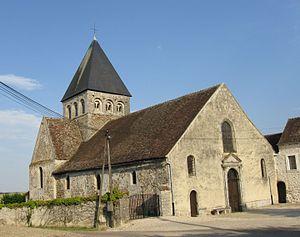
Église Saint-Nicolas à Saint-Nicolas-la-Chapelle. (Aube, région Champagne-Ardenne).
Cet article recense les monuments historiques de l'Aube, en France.
Saint-Nicolas-la-Chapelle est une commune française, située dans le département de l'Aube en région Grand Est.